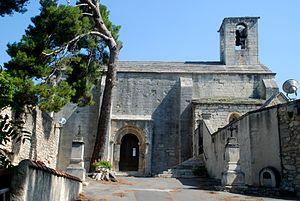
France - Provence - Boulbon - Saint-Marcellin
La chapelle Saint-Marcellin de Boulbon est une chapelle romane située à Boulbon dans le département français des Bouches-du-Rhône en région Provence-Alpes-Côte d'Azur.
Cet article recense les monuments historiques des Bouches-du-Rhône, en France.